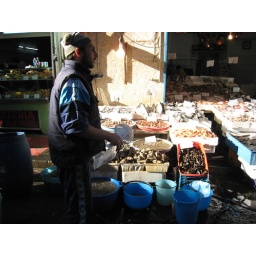
@ fish market near Naples train station